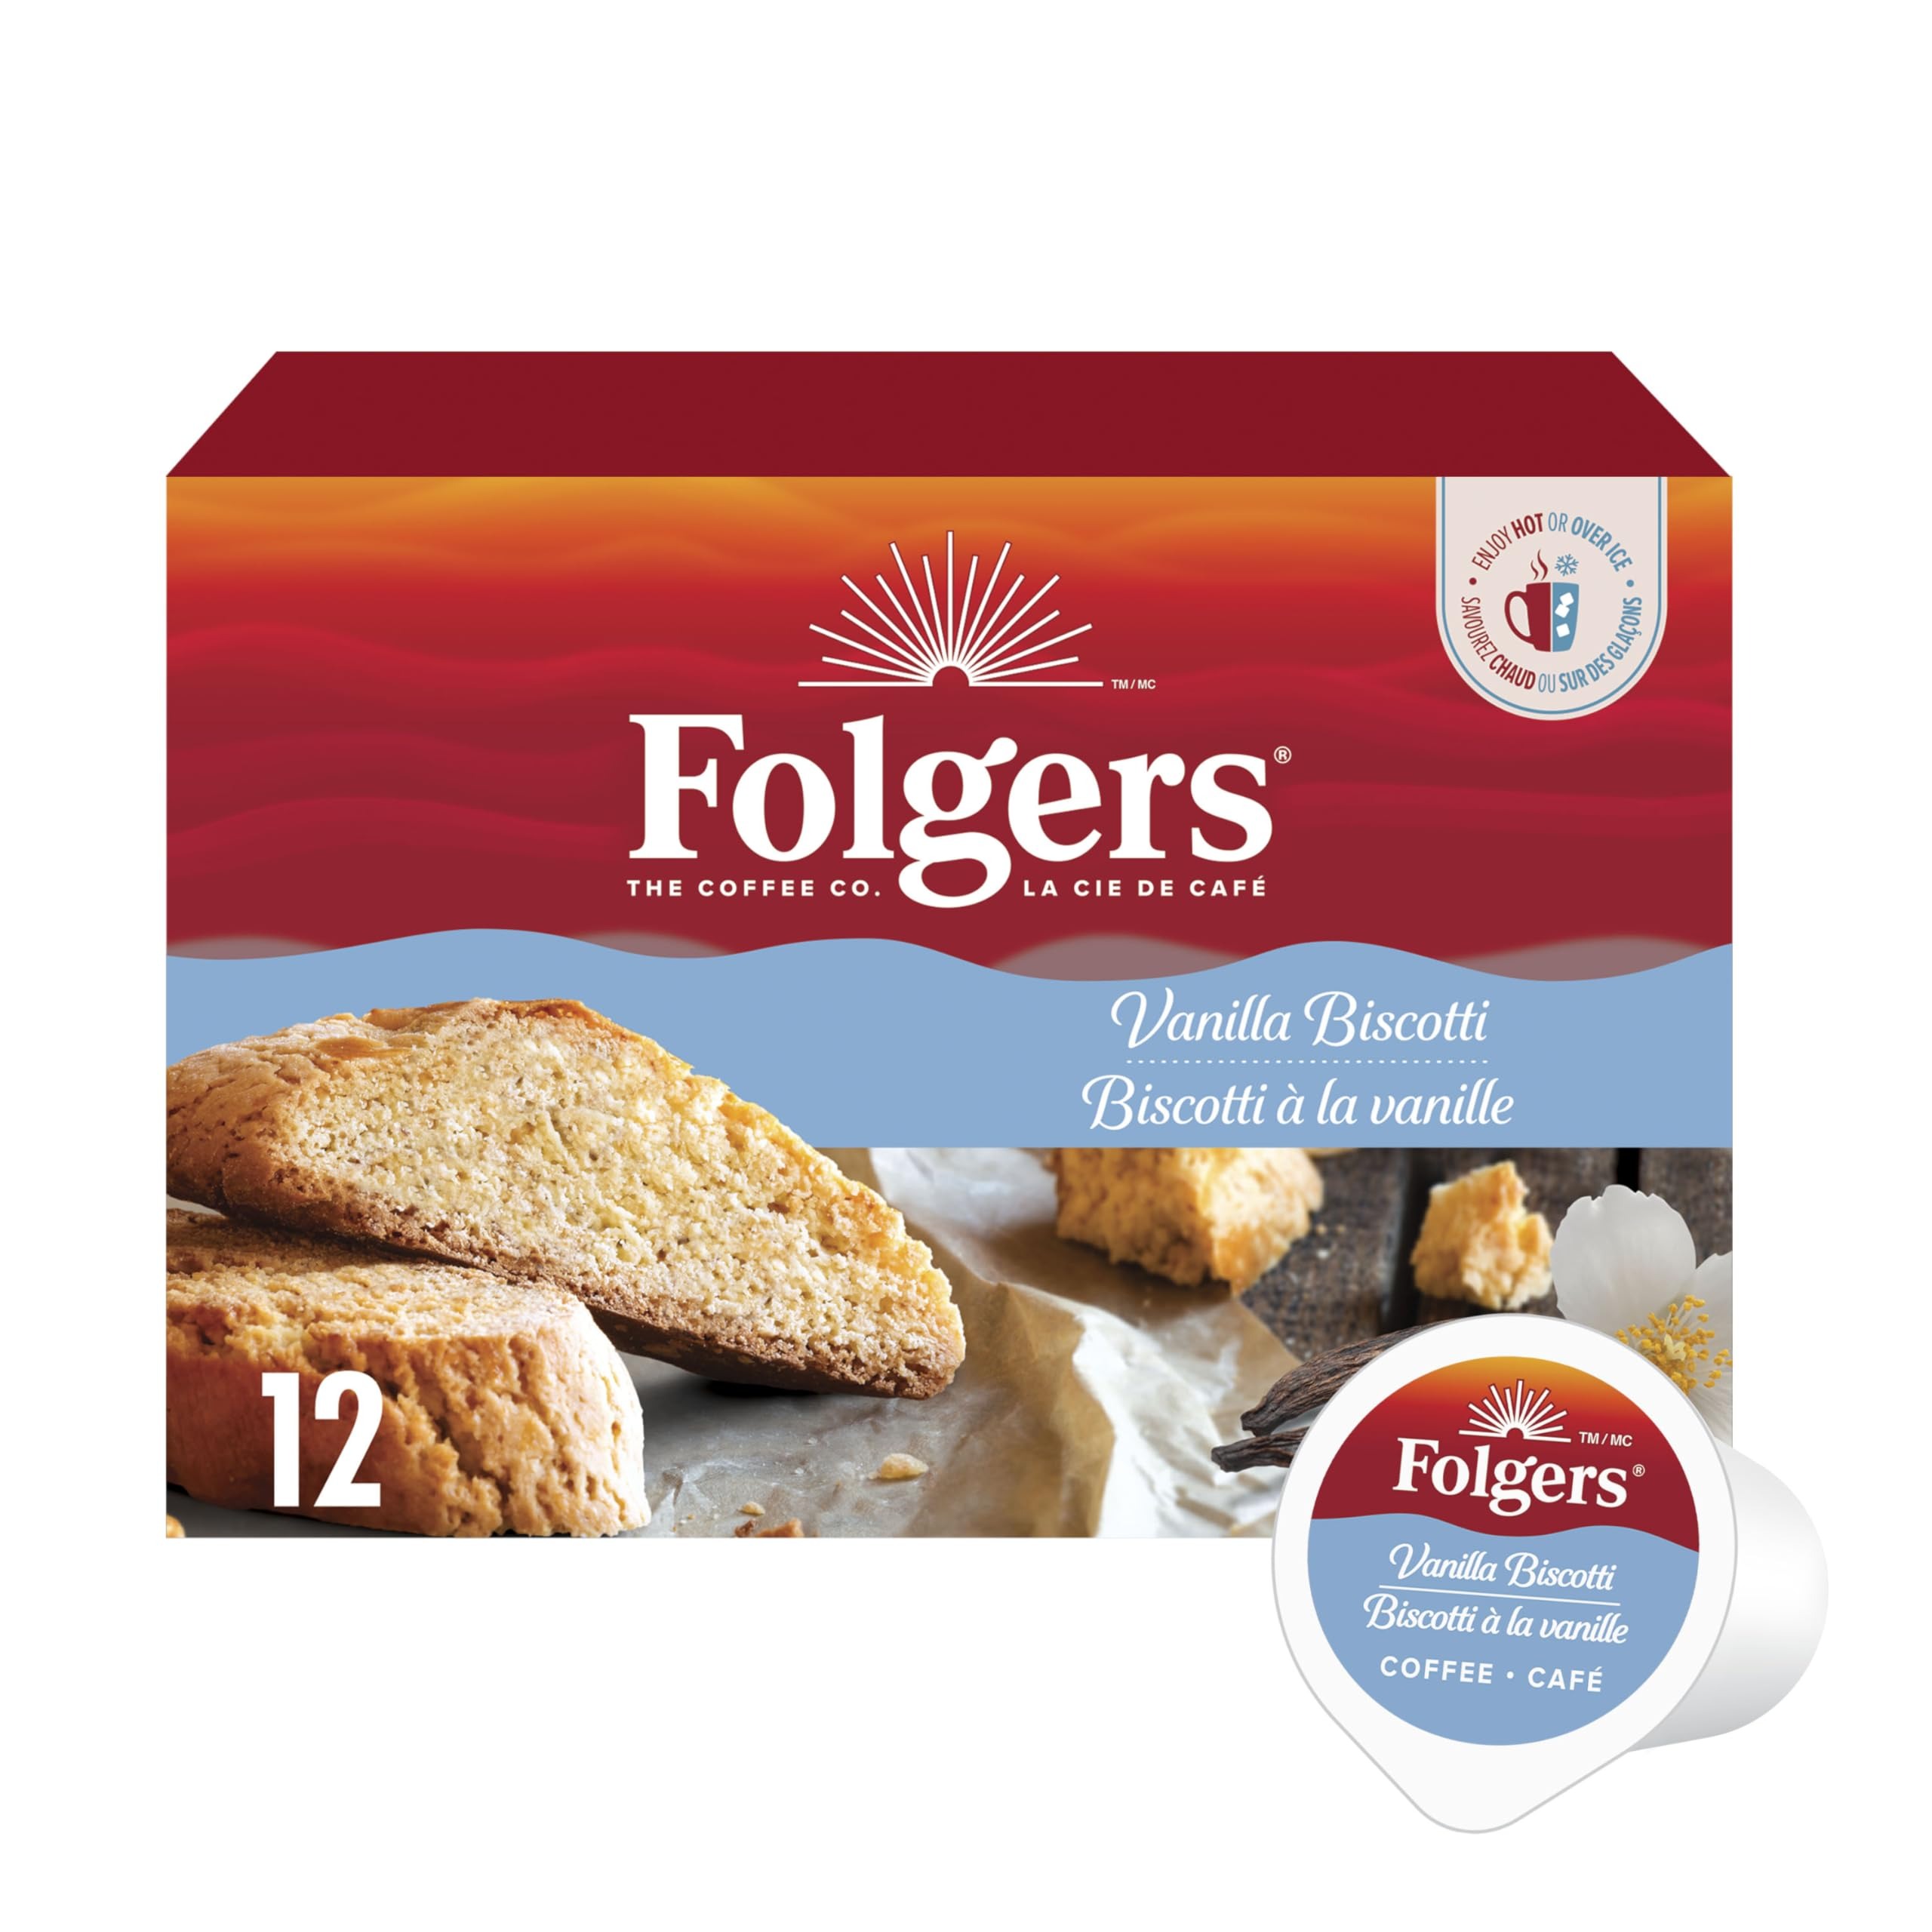
Item Name: Folgers Vanilla Biscotti Coffee Pods,12 Pods,108g {Imported from Canada}
Value: 1.0
Unit: Count

Price: 27.99